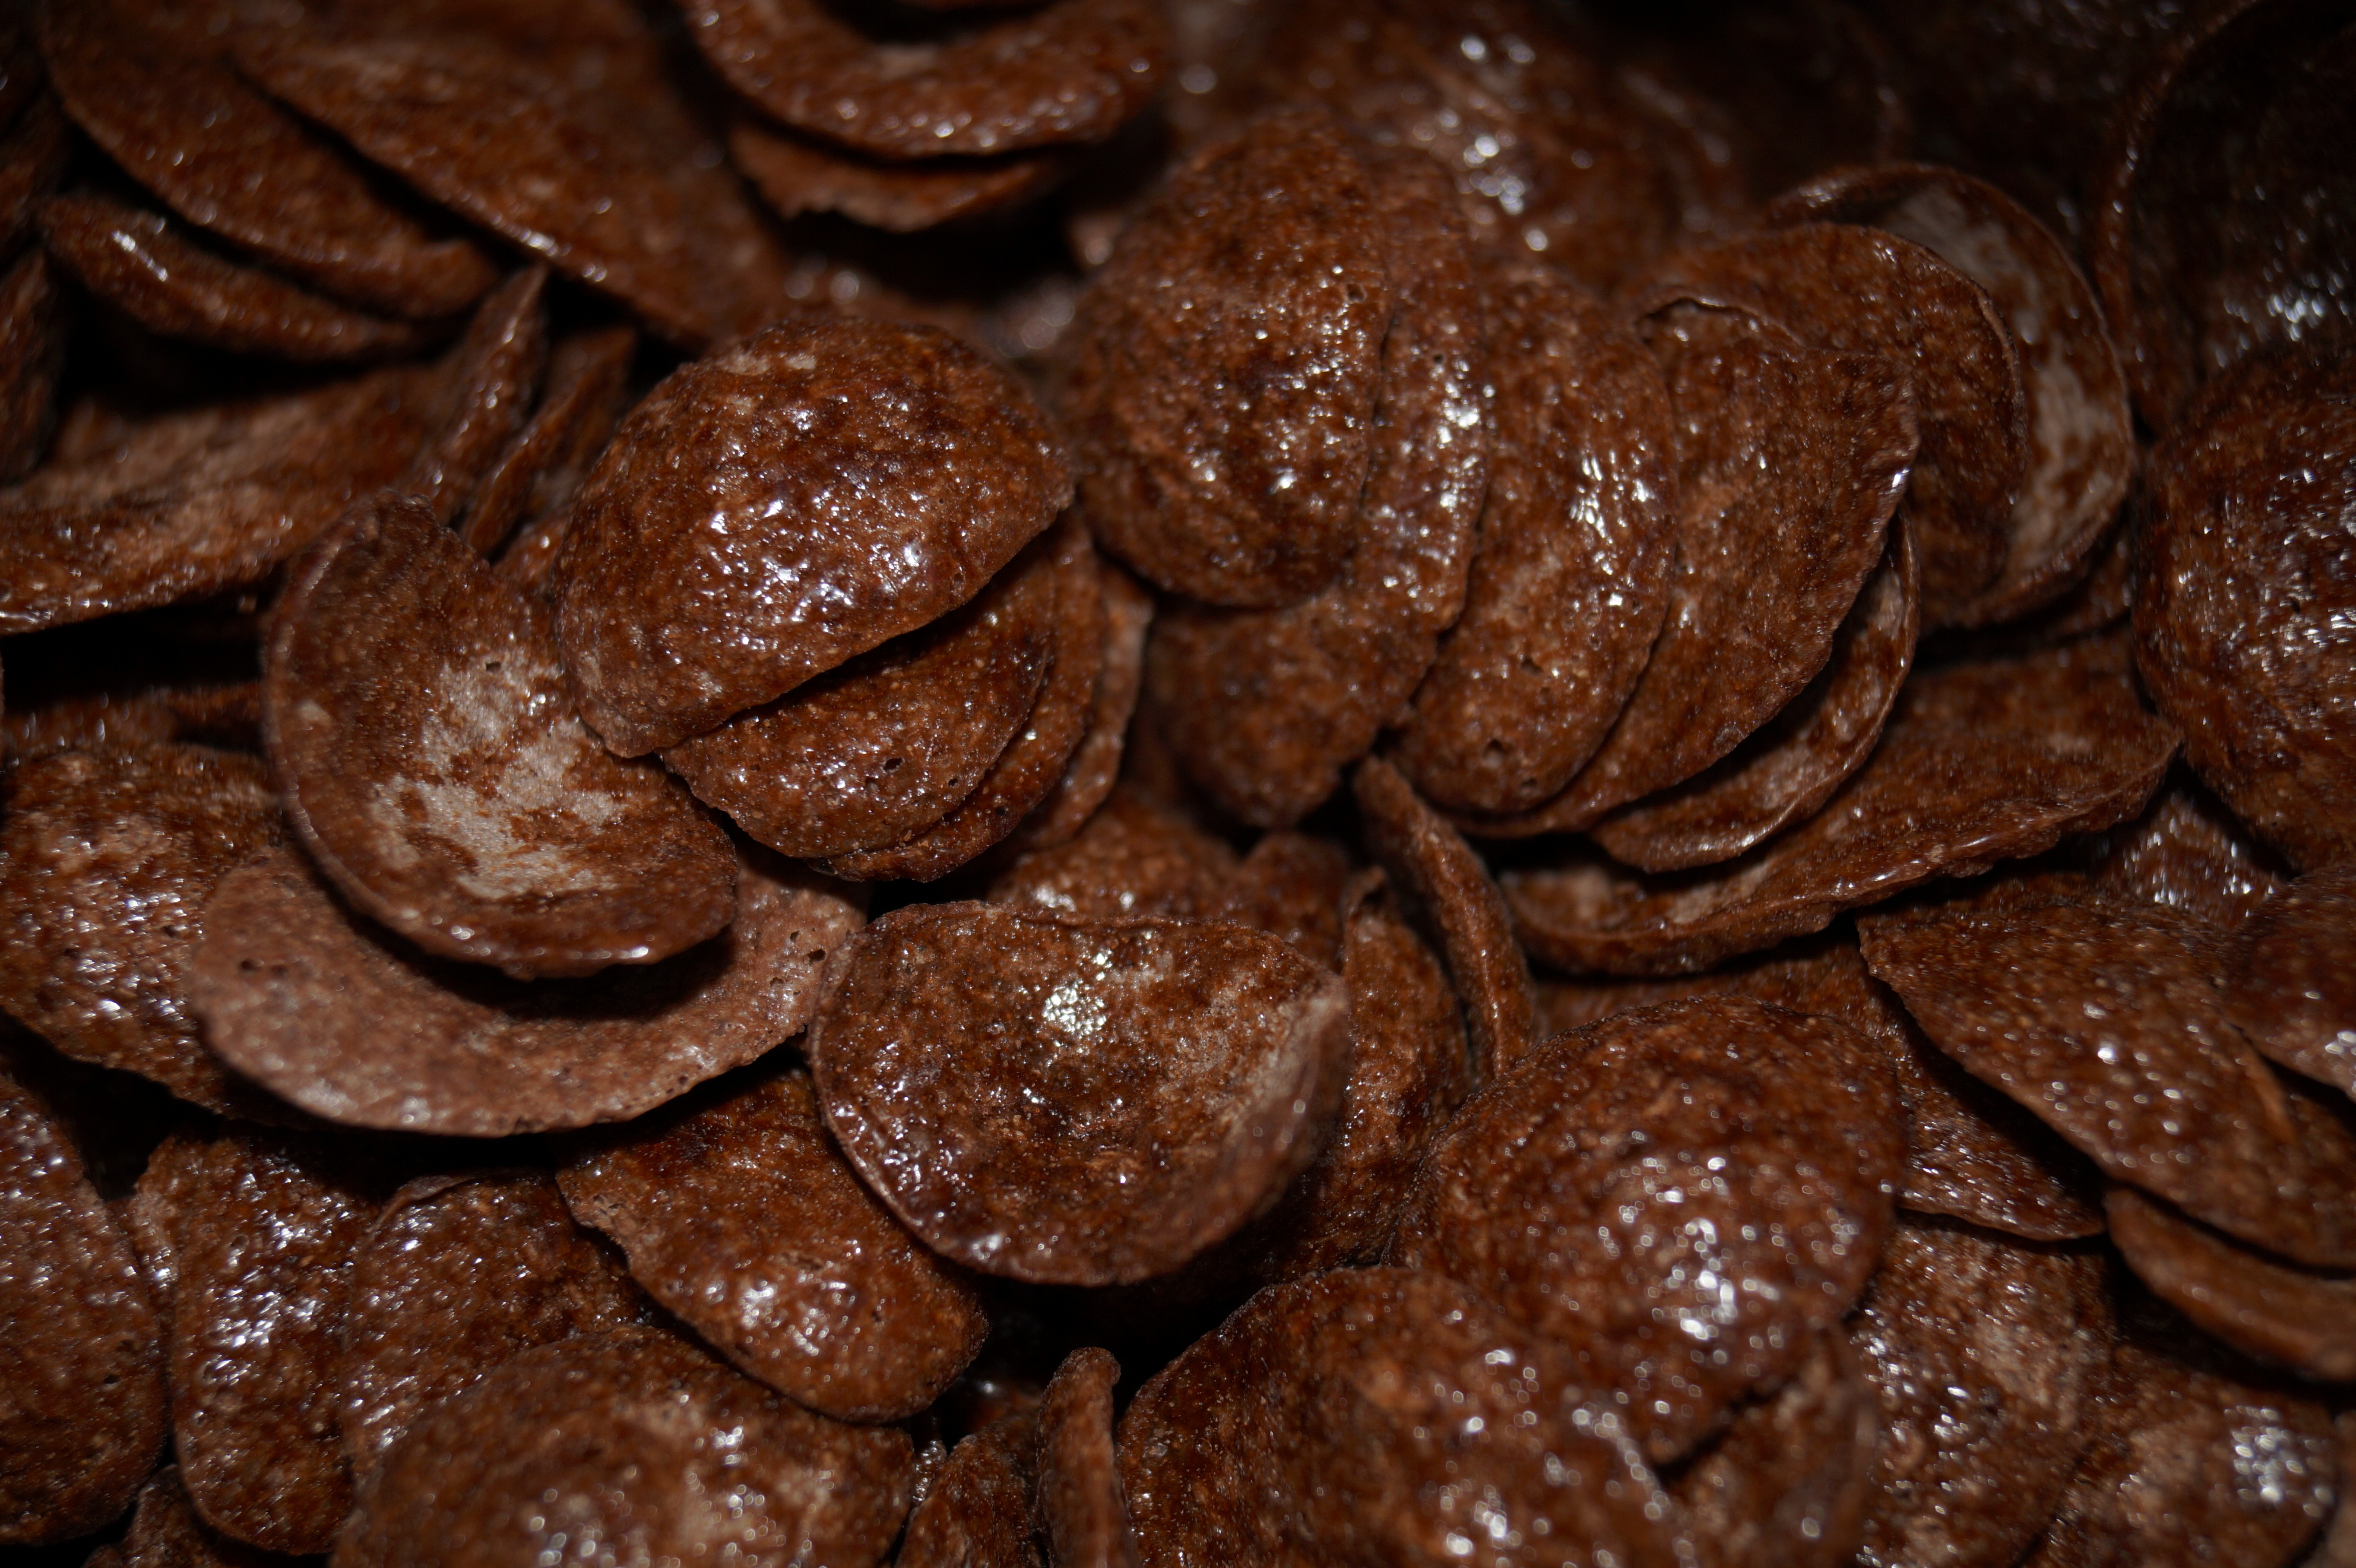
sweet, food, produce, breakfast, chocolate, baking, dessert, delicious, background, cornflakes, mass, baked goods, quantitative, snack food, chocolate truffle, chocolate brownie, schokoflakes